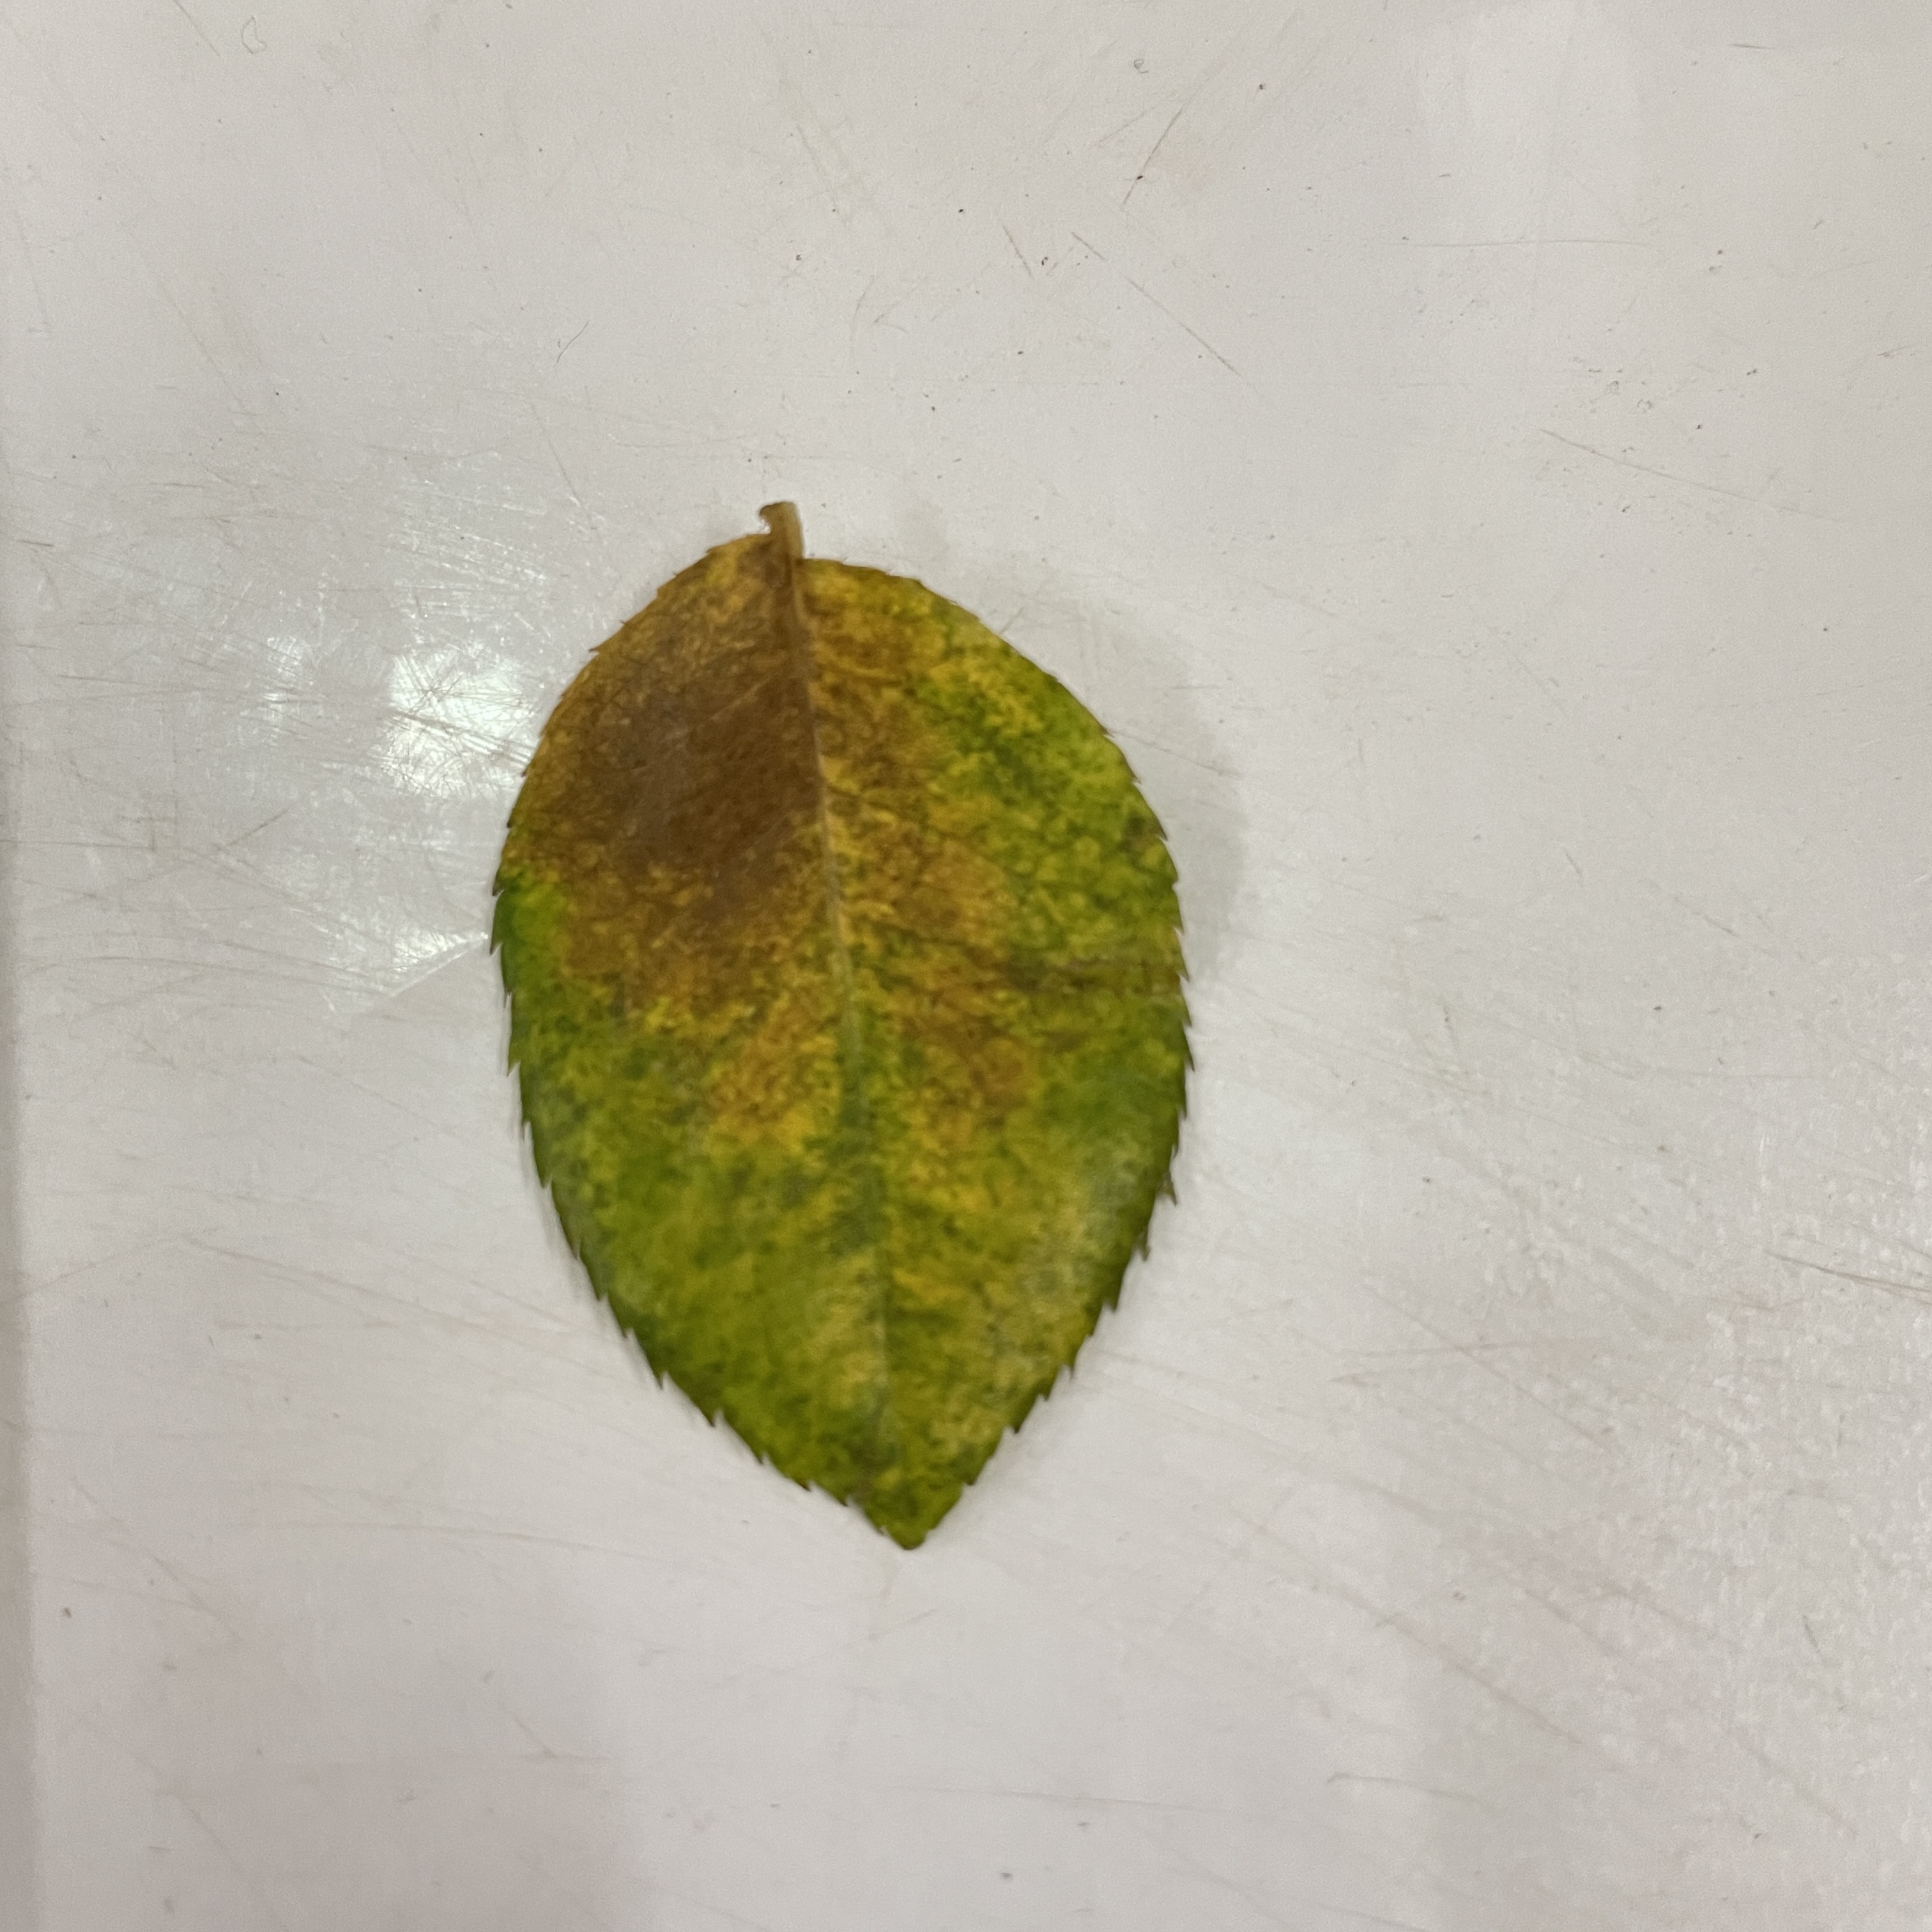
Label: Black Spot